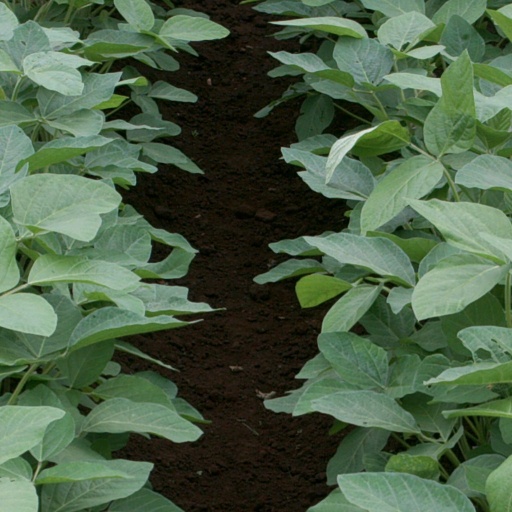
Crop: soybean